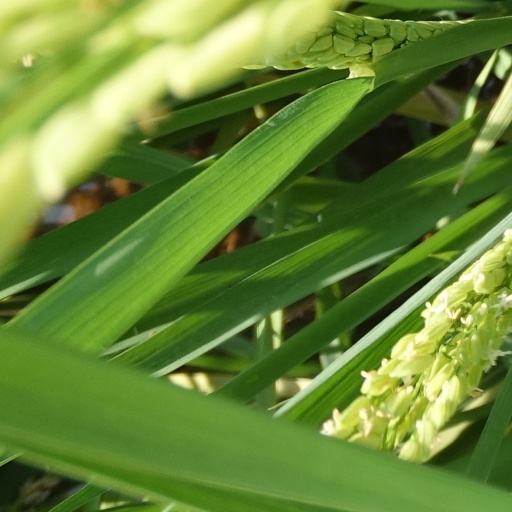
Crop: rice